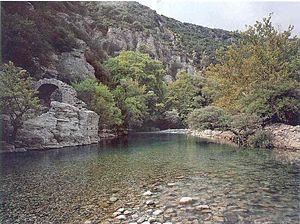
Le parc national de Vikos-Aoos est un des parcs nationaux de Grèce, situé dans la région montagneuse de l'Épire.